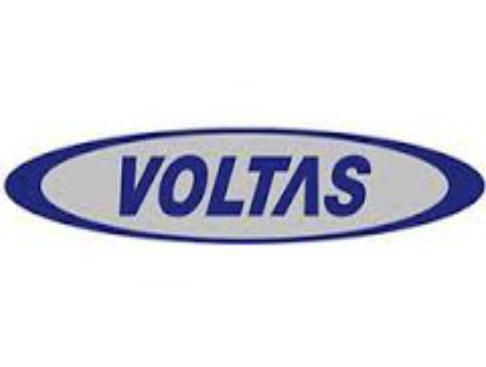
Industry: Electronic